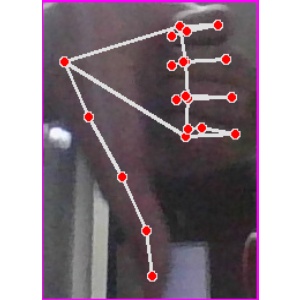
अक्षर: फ